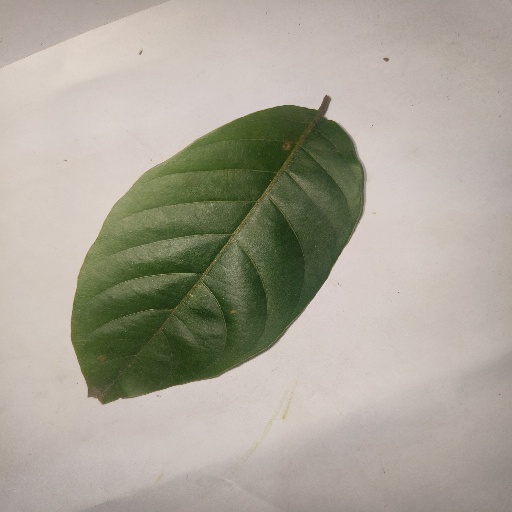
Species: HariTaki
Leaf condition: Healthy Leaf